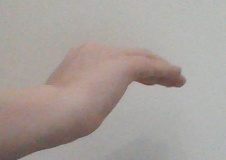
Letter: haa